Order of the Red Banner of Labour

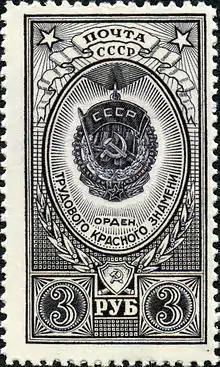
Order of the Red Banner of Labour depicted on a 1951 stamp

The Order of the Red Banner of Labour was an order of the Soviet Union established to honour great deeds and services to the Soviet state and society in the fields of production, science, culture, literature, the arts, education, sports, health, social and other spheres of labour activities. It is the labour counterpart of the military Order of the Red Banner. A few institutions and factories, being the pride of Soviet Union, also received the order. The Order of the Red Banner of Labour was the third-highest civil award in the Soviet Union, after the Order of Lenin and the Order of the October Revolution.